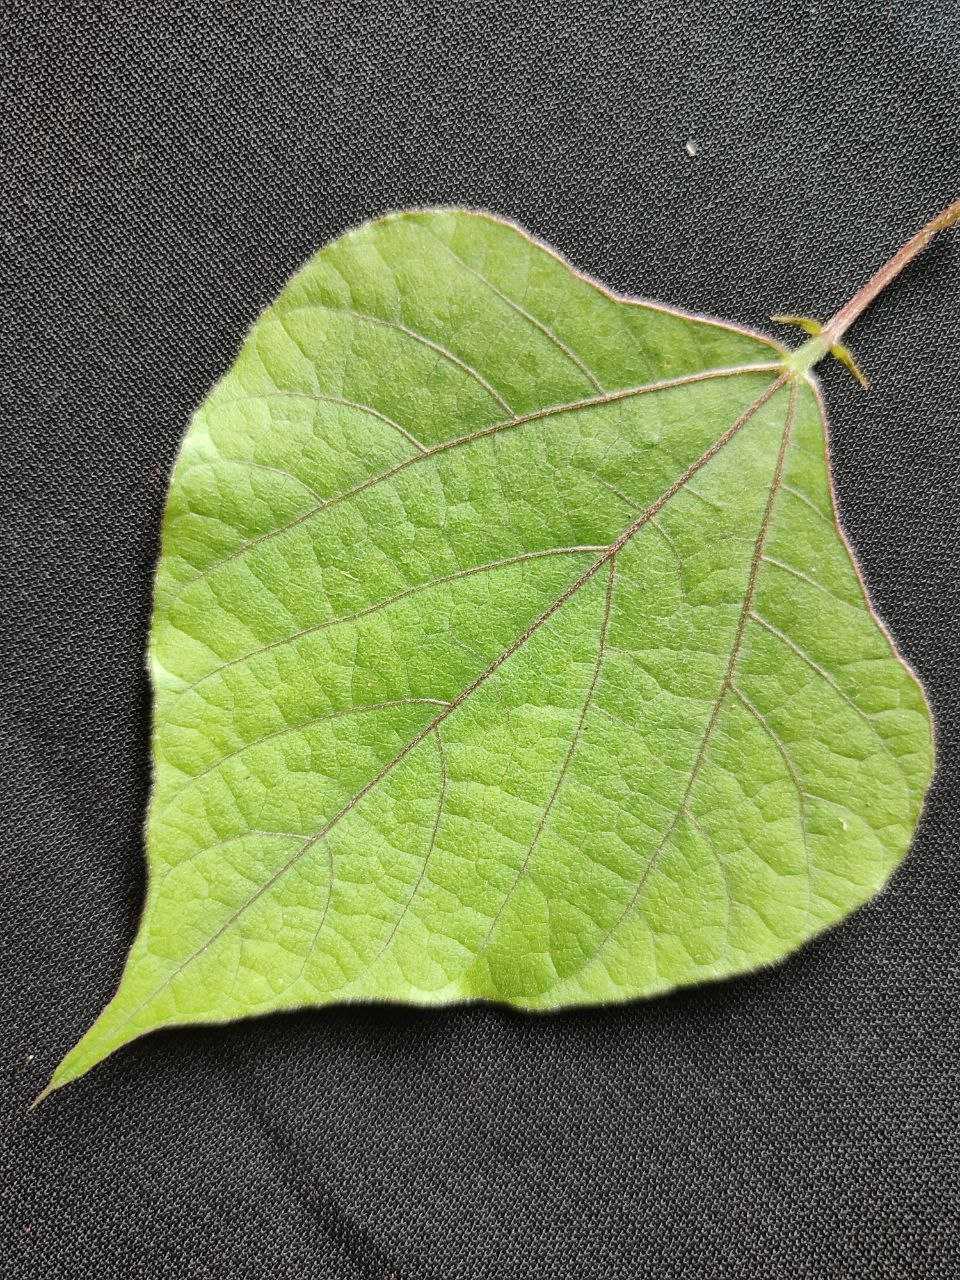
Crop: bean
Leaf condition: Fresh Leaf